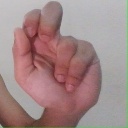
अक्षर: ढ